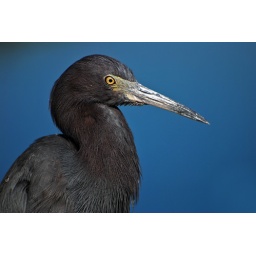
I found this little blue heron sitting besides the boat ramps in Sarasota, Florida